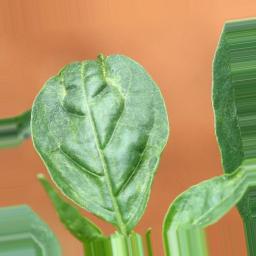
Label: mites_and_trips